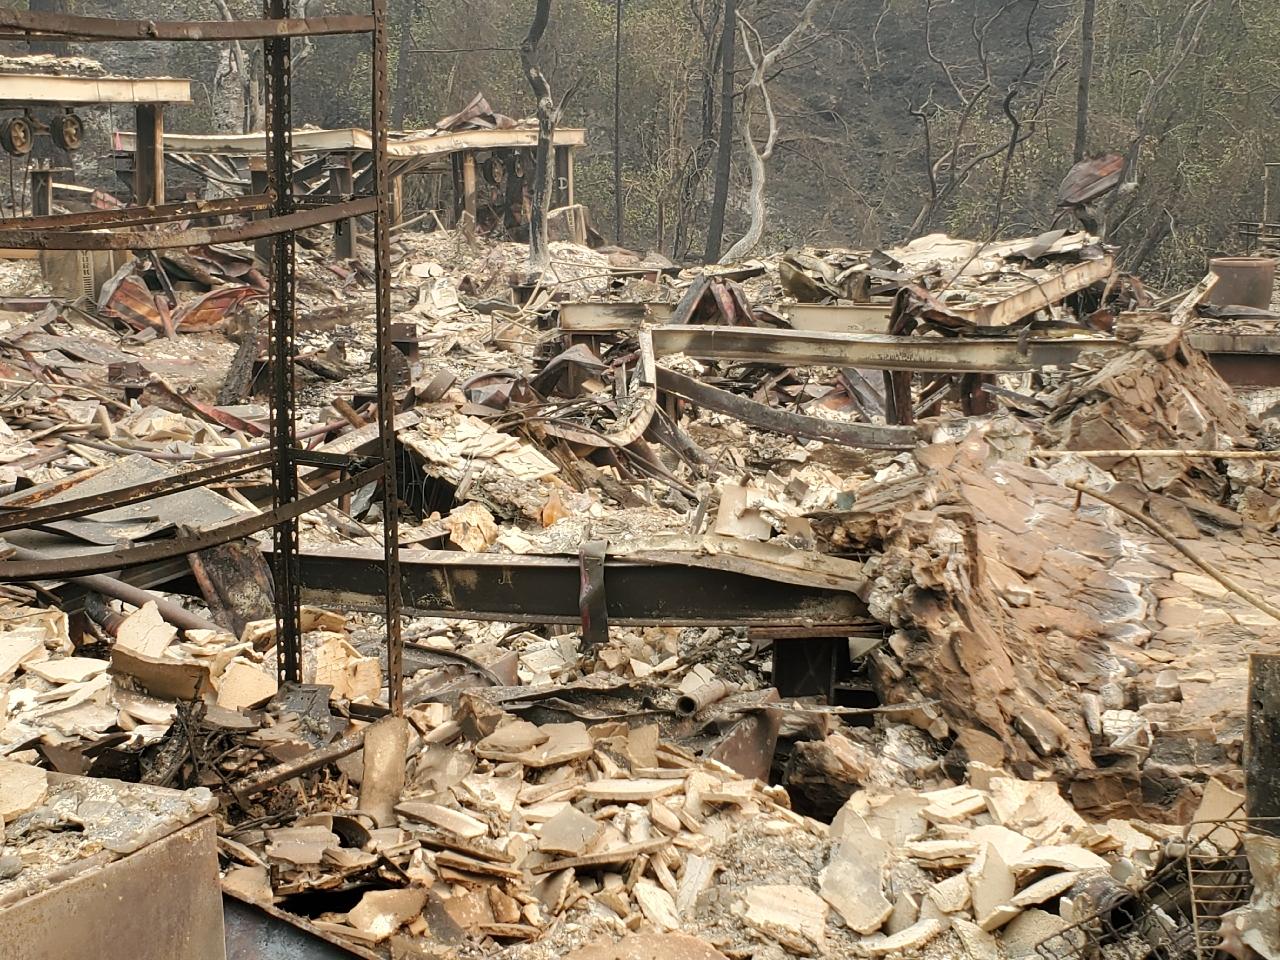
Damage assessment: destroyed